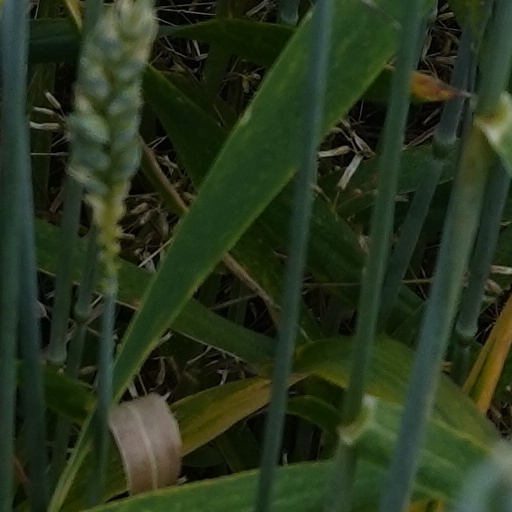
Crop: wheat